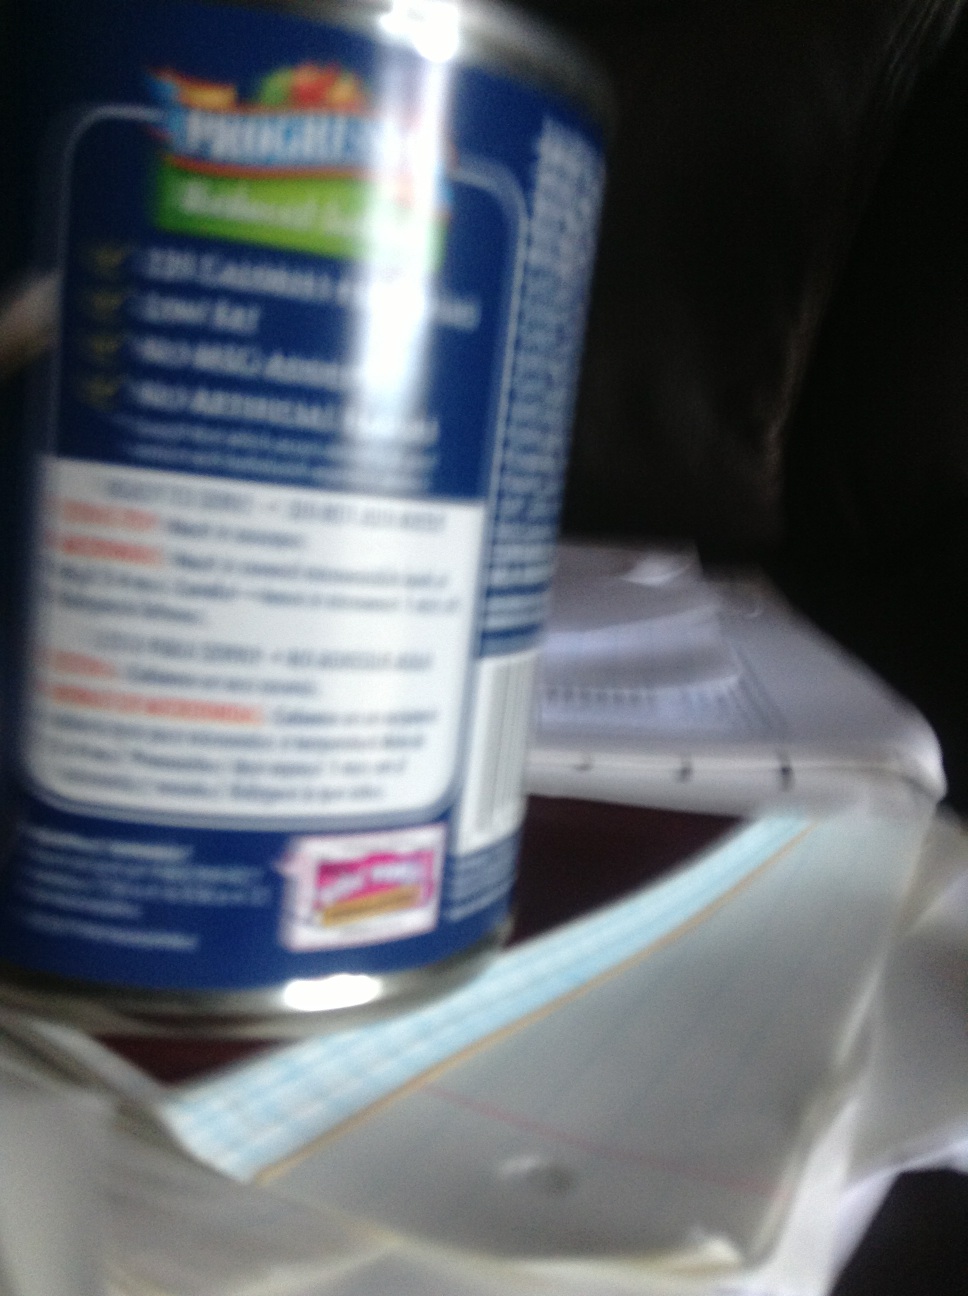Question: This is progresso soup what is the flavor?
Answer: unanswerable